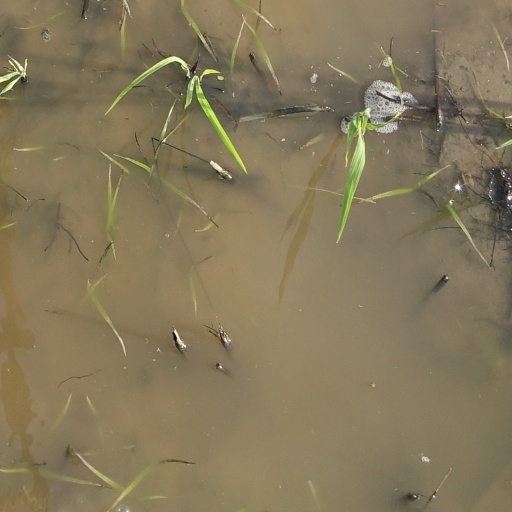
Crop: rice